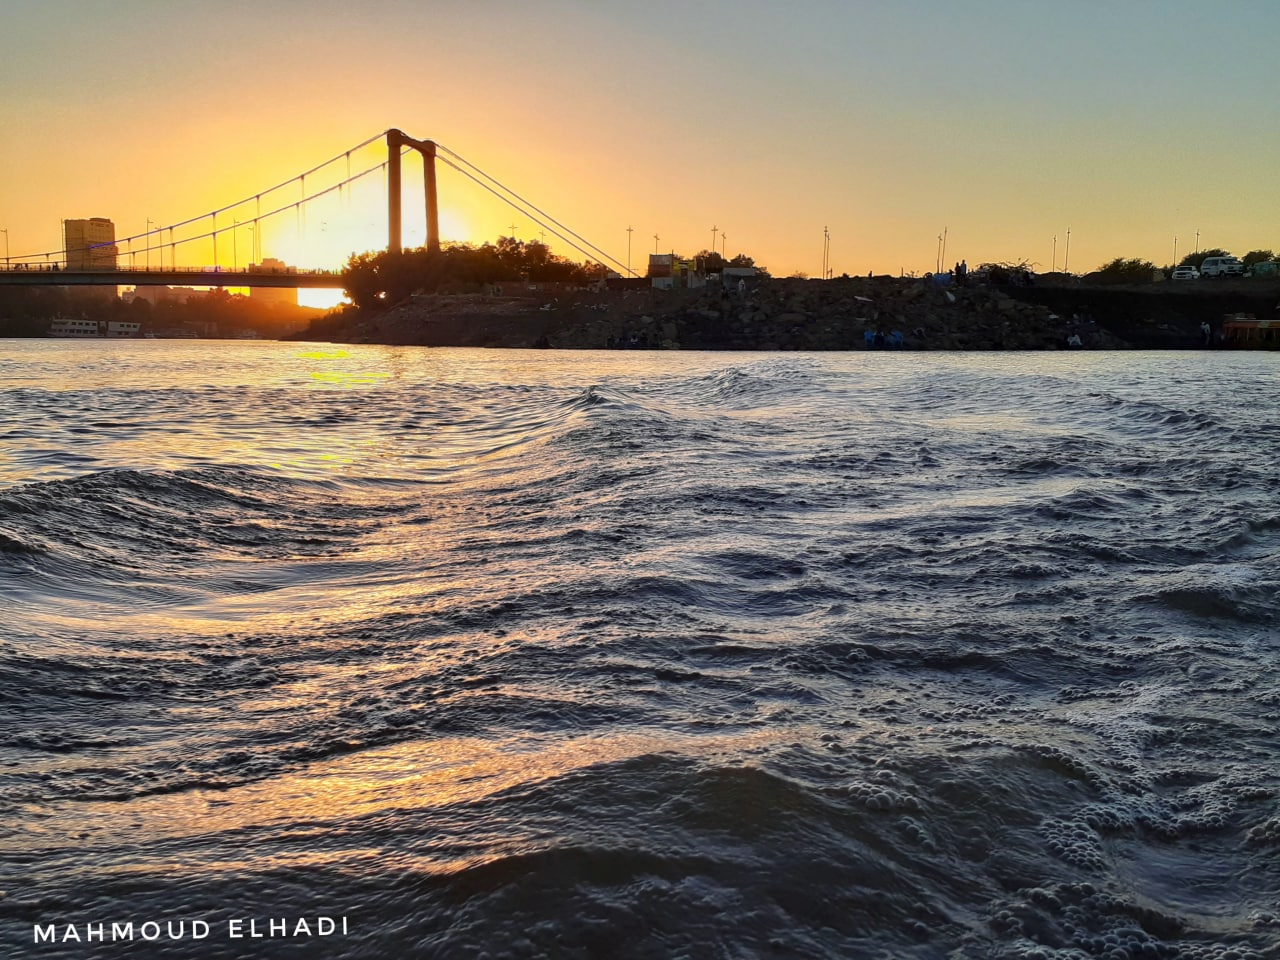
الوصف بالفصحى: نهر يجري وقت الغروب مع جسر ظاهر في الخلفية
الوصف بالعامية السودانية: نهر جاري وقت الغروب وكبري ظاهر في الخلفية
التصنيف: Nature & Landscape
التصنيف الفرعي: Water and Bridges